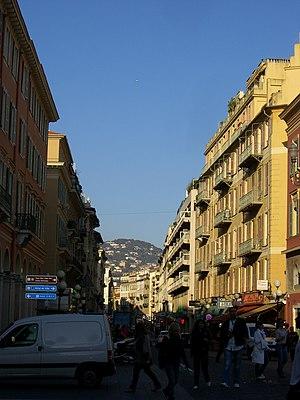
Photo de la rue Gioffredo prise de la rue Masséna.
Le quartier Carabacel est un quartier de Nice situé directement au nord de la Vieille-Ville au-delà du Paillon, le torrent fluvial qui passe dans la ville.